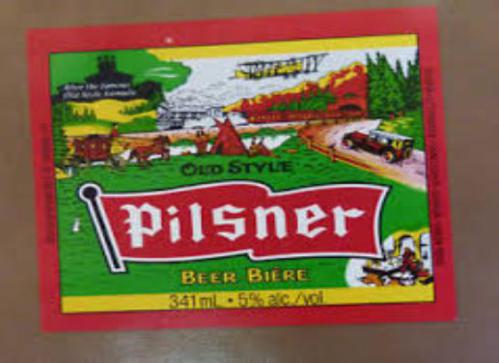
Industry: Food